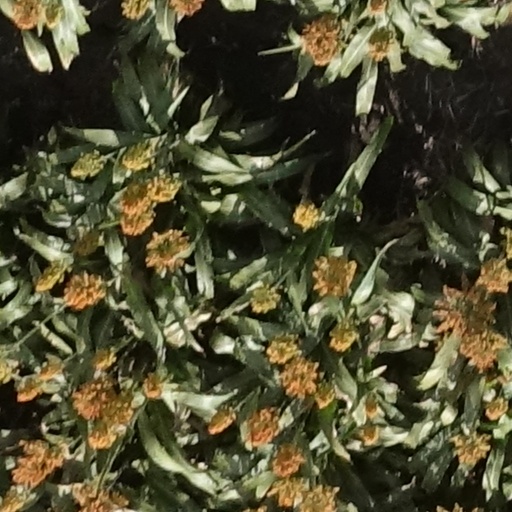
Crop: sorghum